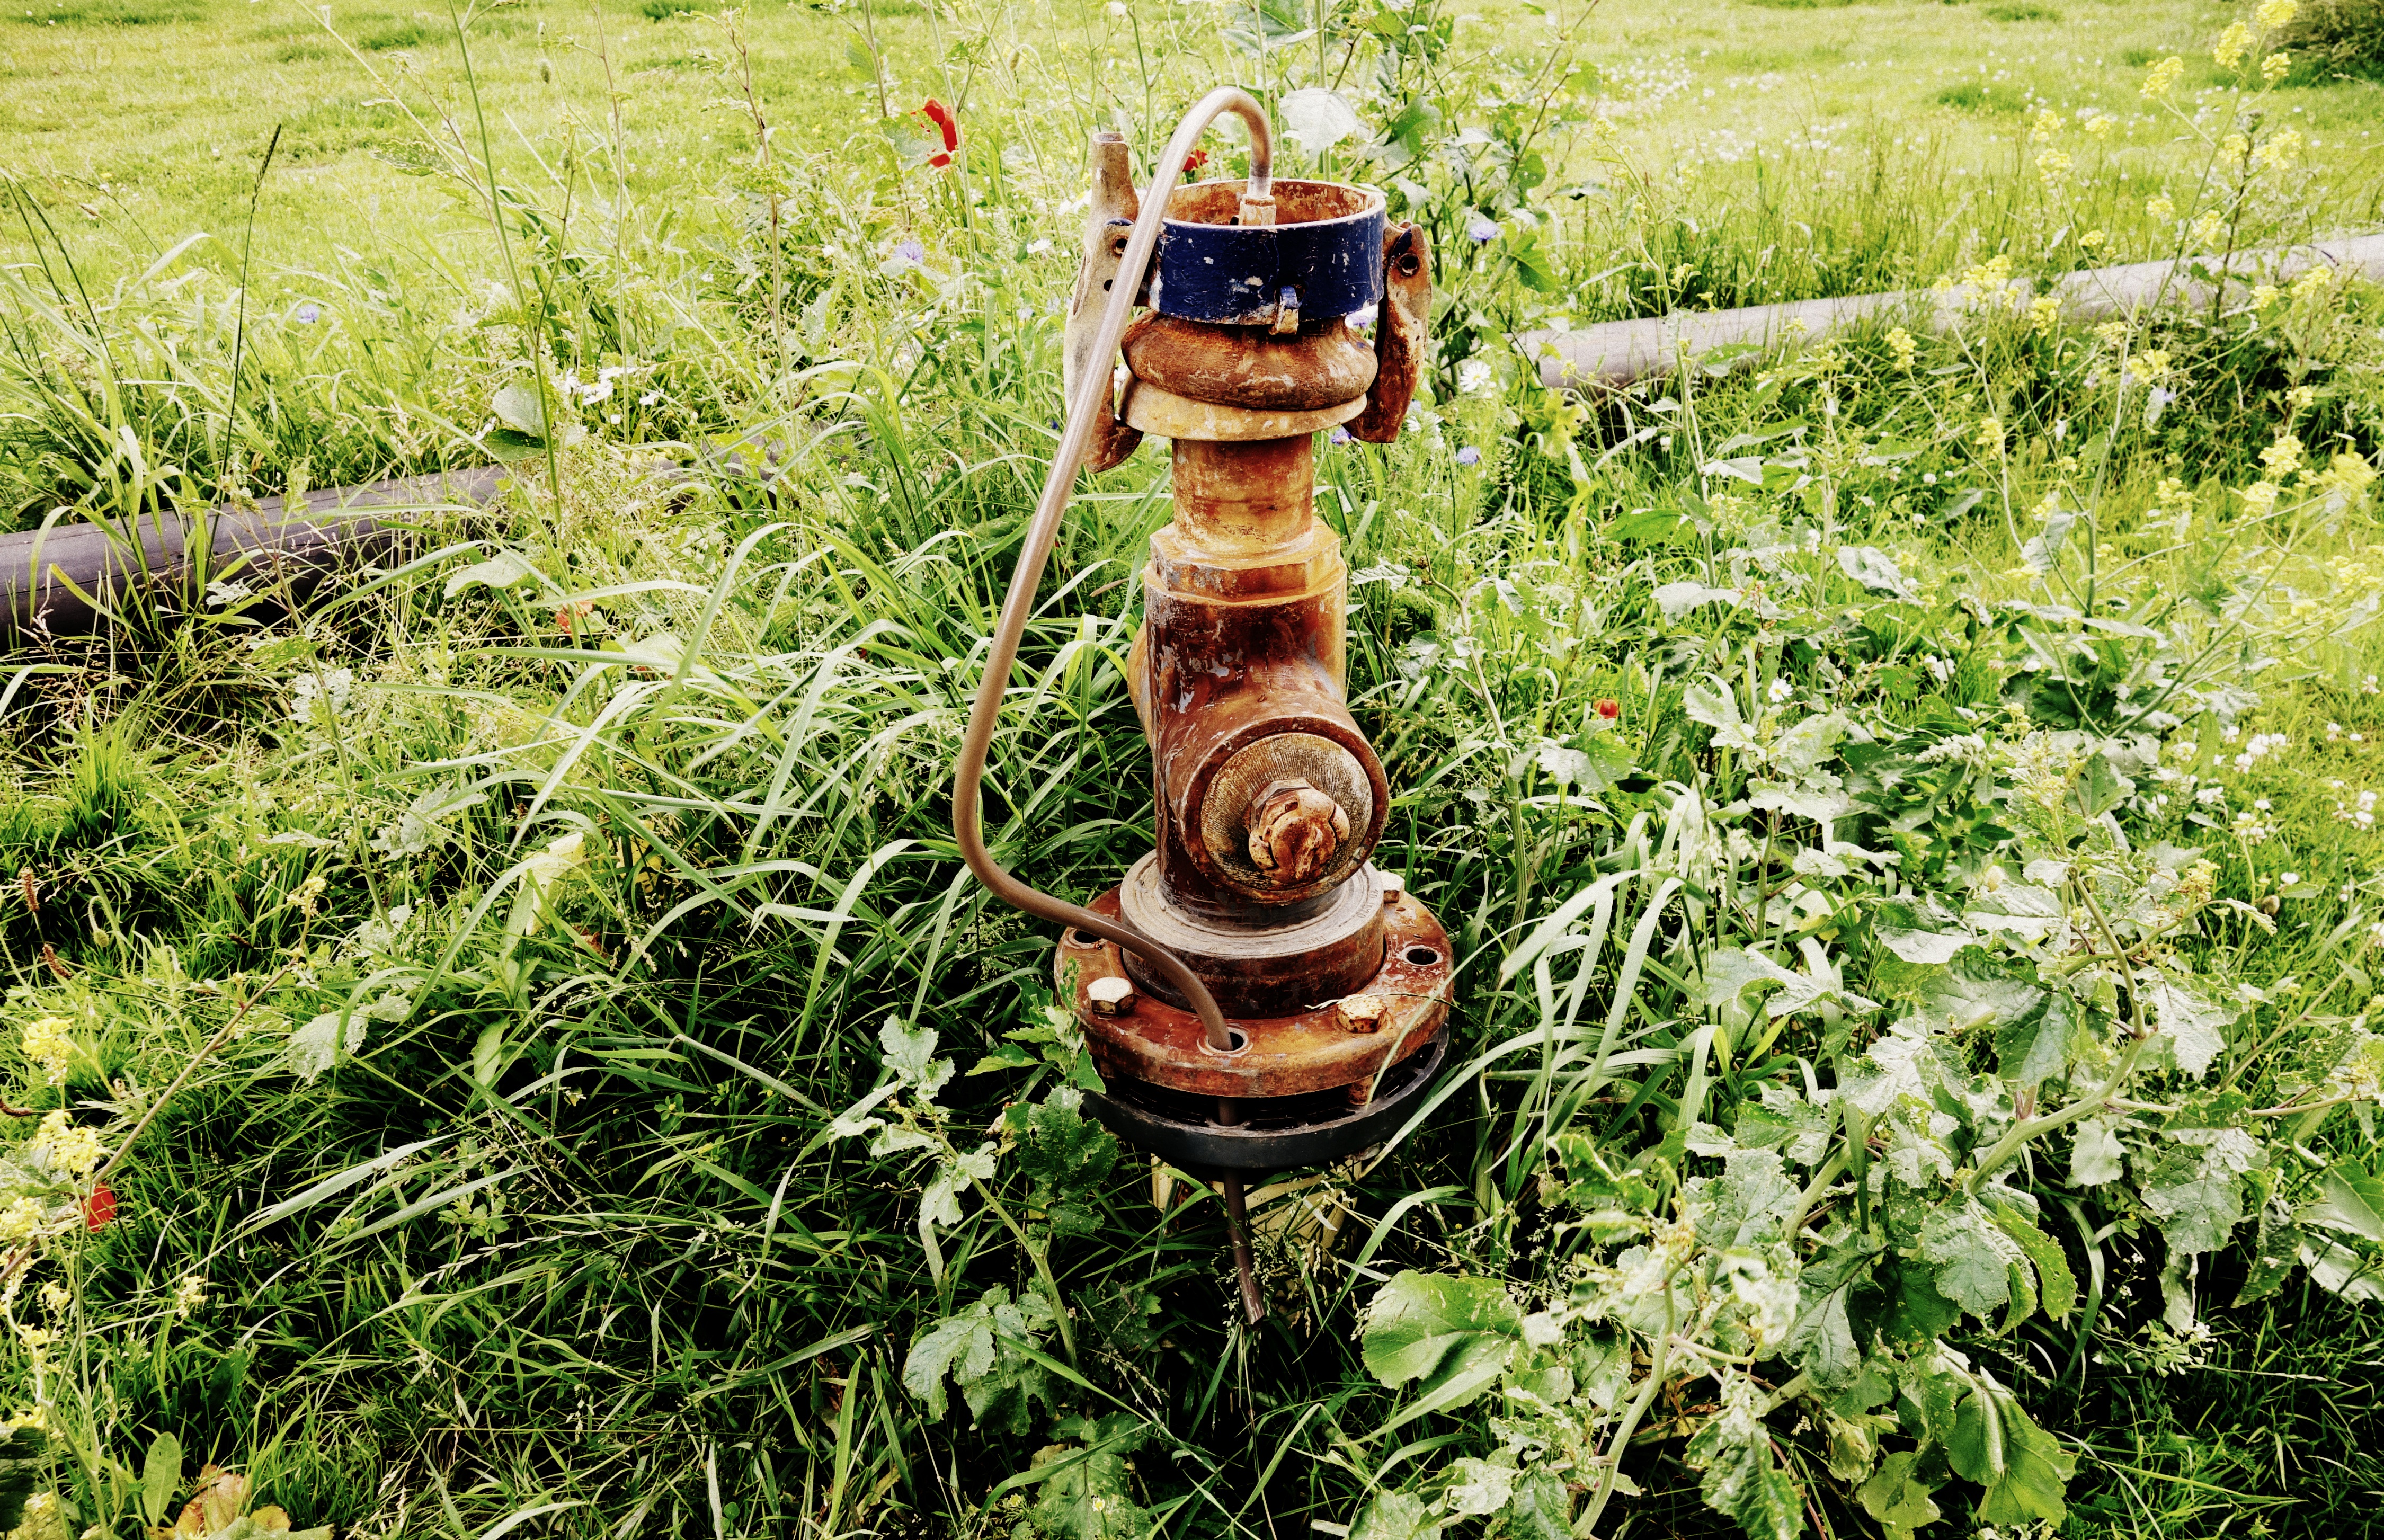
grass, technology, field, lawn, flower, flow, equipment, gear, soil, machine, agriculture, garden, modern, pump, piping, system, yard, pipeline, rural area, water pump, pumping, man made object, outdoor structure